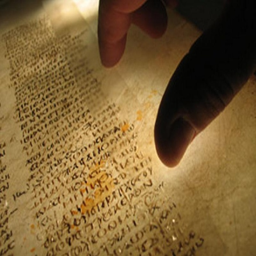
poetry book is this text that does not match the one found in churches today .